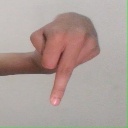
अक्षर: प